Château de Meudon

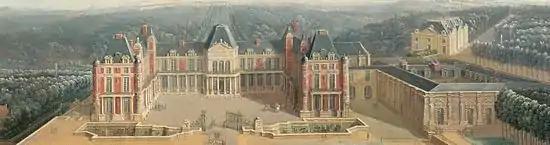
Château de Meudon from the entrance, by Pierre-Denis Martin (1663–1742), 1723. Musée de Versailles.

The gardens were not to be outdone. The poem titled "Maison royale de Meudon" (Royal House of Meudon), dated 1703, even compared them to the Hanging Gardens of Babylon of Semiramis. To expand Meudon, the Dauphin in 1696 acquired the neighboring estate of Chaville. He thus formed a vast hunting preserve where he and his father, who also liked Meudon, practiced venery. The park of Meudon was thus linked to that of Versailles, and together they made up the Grand Parc de Versailles, extending from Meudon to Saint-Germain-en-Laye. Many embellishments were carried out in the gardens. Louis XIV took pleasure in advising his son on them. The King - or his son - even drew up a "" a guide in the style of the texts written for Versailles.